Immigration to New Zealand

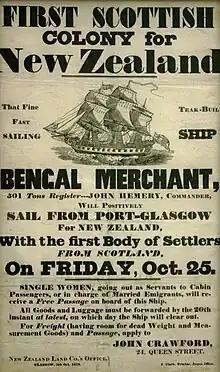
"First Scottish Colony for New Zealand" – 1839 poster advertising emigration from Scotland to New Zealand. Collection of Kelvingrove Art Gallery and Museum, Glasgow, Scotland.

Migration to New Zealand began only very recently in human history, with Polynesian settlement in New Zealand, previously uninhabited, about 1250 CE to 1280 CE. European migration provided a major influx, especially following the signing of the Treaty of Waitangi in 1840. Subsequent immigrants have come chiefly from the British Isles, but also from continental Europe, the Pacific, the Americas and Asia.